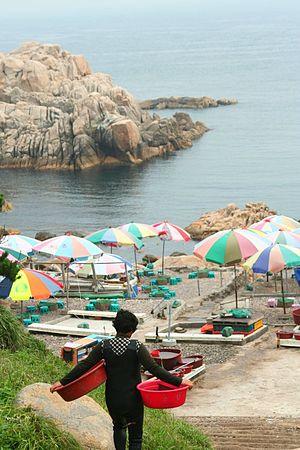
Les Haenyo sont des femmes plongeuses en apnée originaires de la province du Jeju-do, une île du sud de la Corée. Elles sont représentatives de la structure matriarcale de cette province.